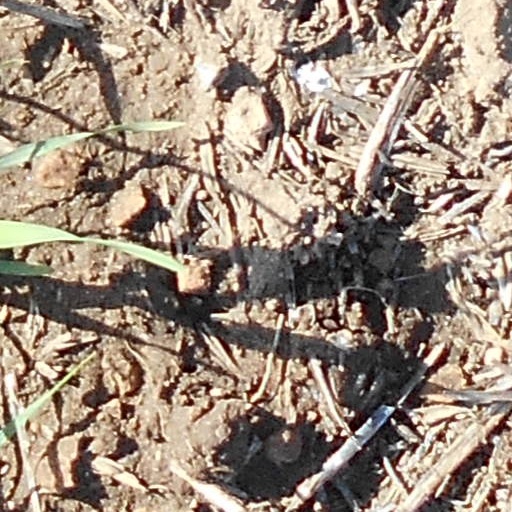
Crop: wheat